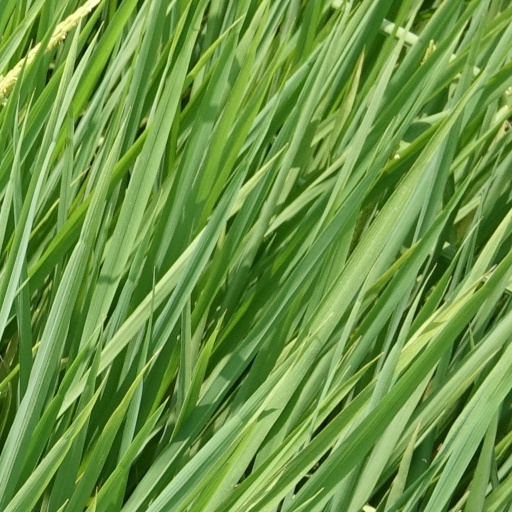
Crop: rice